Massachusetts Turnpike

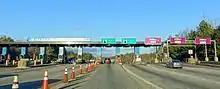
Now-demolished toll plaza on an exit ramp, January 2016

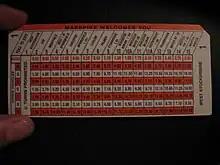
Toll ticket used prior to conversion to open road tolling

The turnpike traditionally utilized the ticket system for toll collection; a driver would obtain a ticket from an onramp, which they would surrender to an offramp and pay a toll based on traveled distance. While most toll plazas were located on the entrance/exit ramps by the turnpike, exceptions included the mainline toll plazas in West Stockbridge, Weston, and Allston–Brighton. Motorists were previously charged $27.50 (equivalent to $ in ) for Fast Lane transponders, although this fee has since been removed.